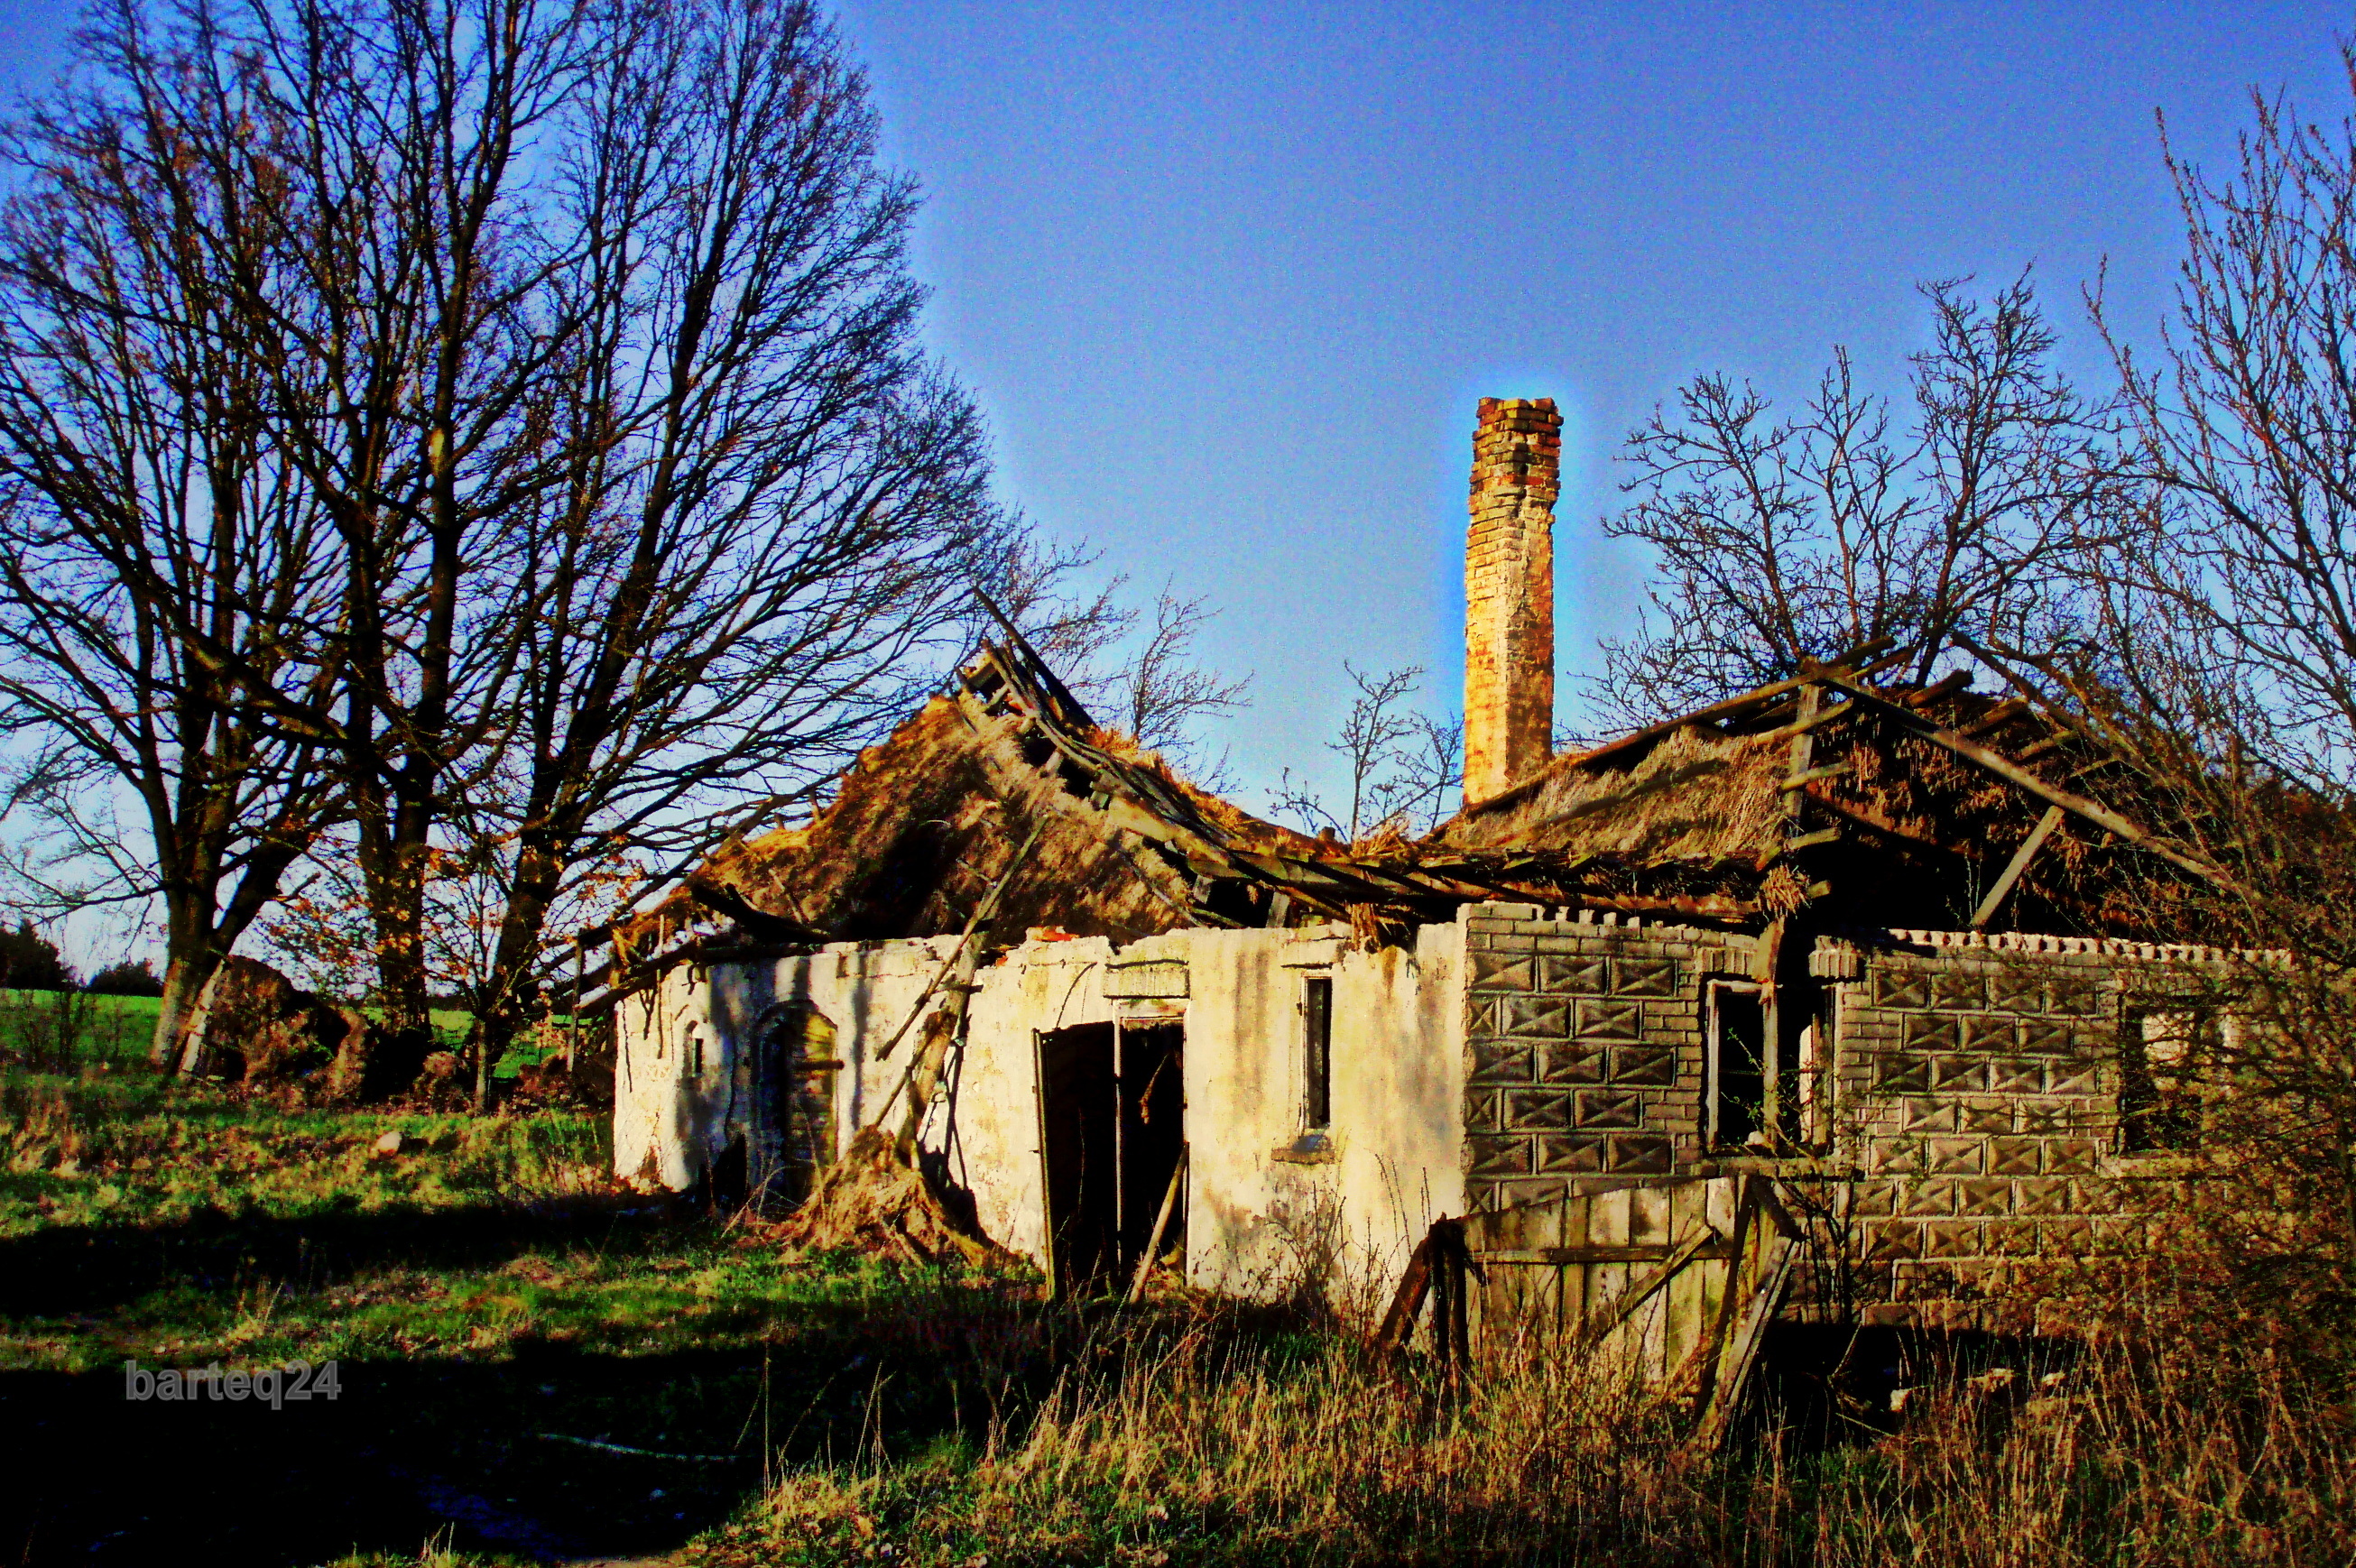
tree, farm, house, building, home, hut, village, shack, europe, cottage, chapel, ruins, farmhouse, poland, estate, mazovia, stupsk, rural area, m awa, human settlement, outdoor structure